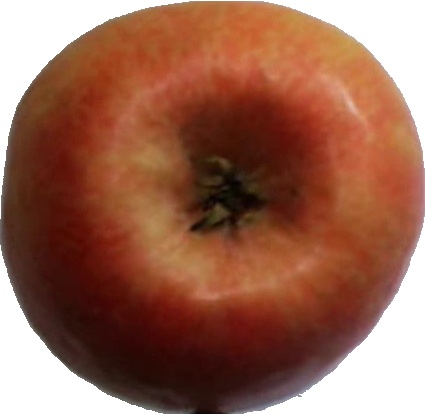
Label: apple_pink_lady_1